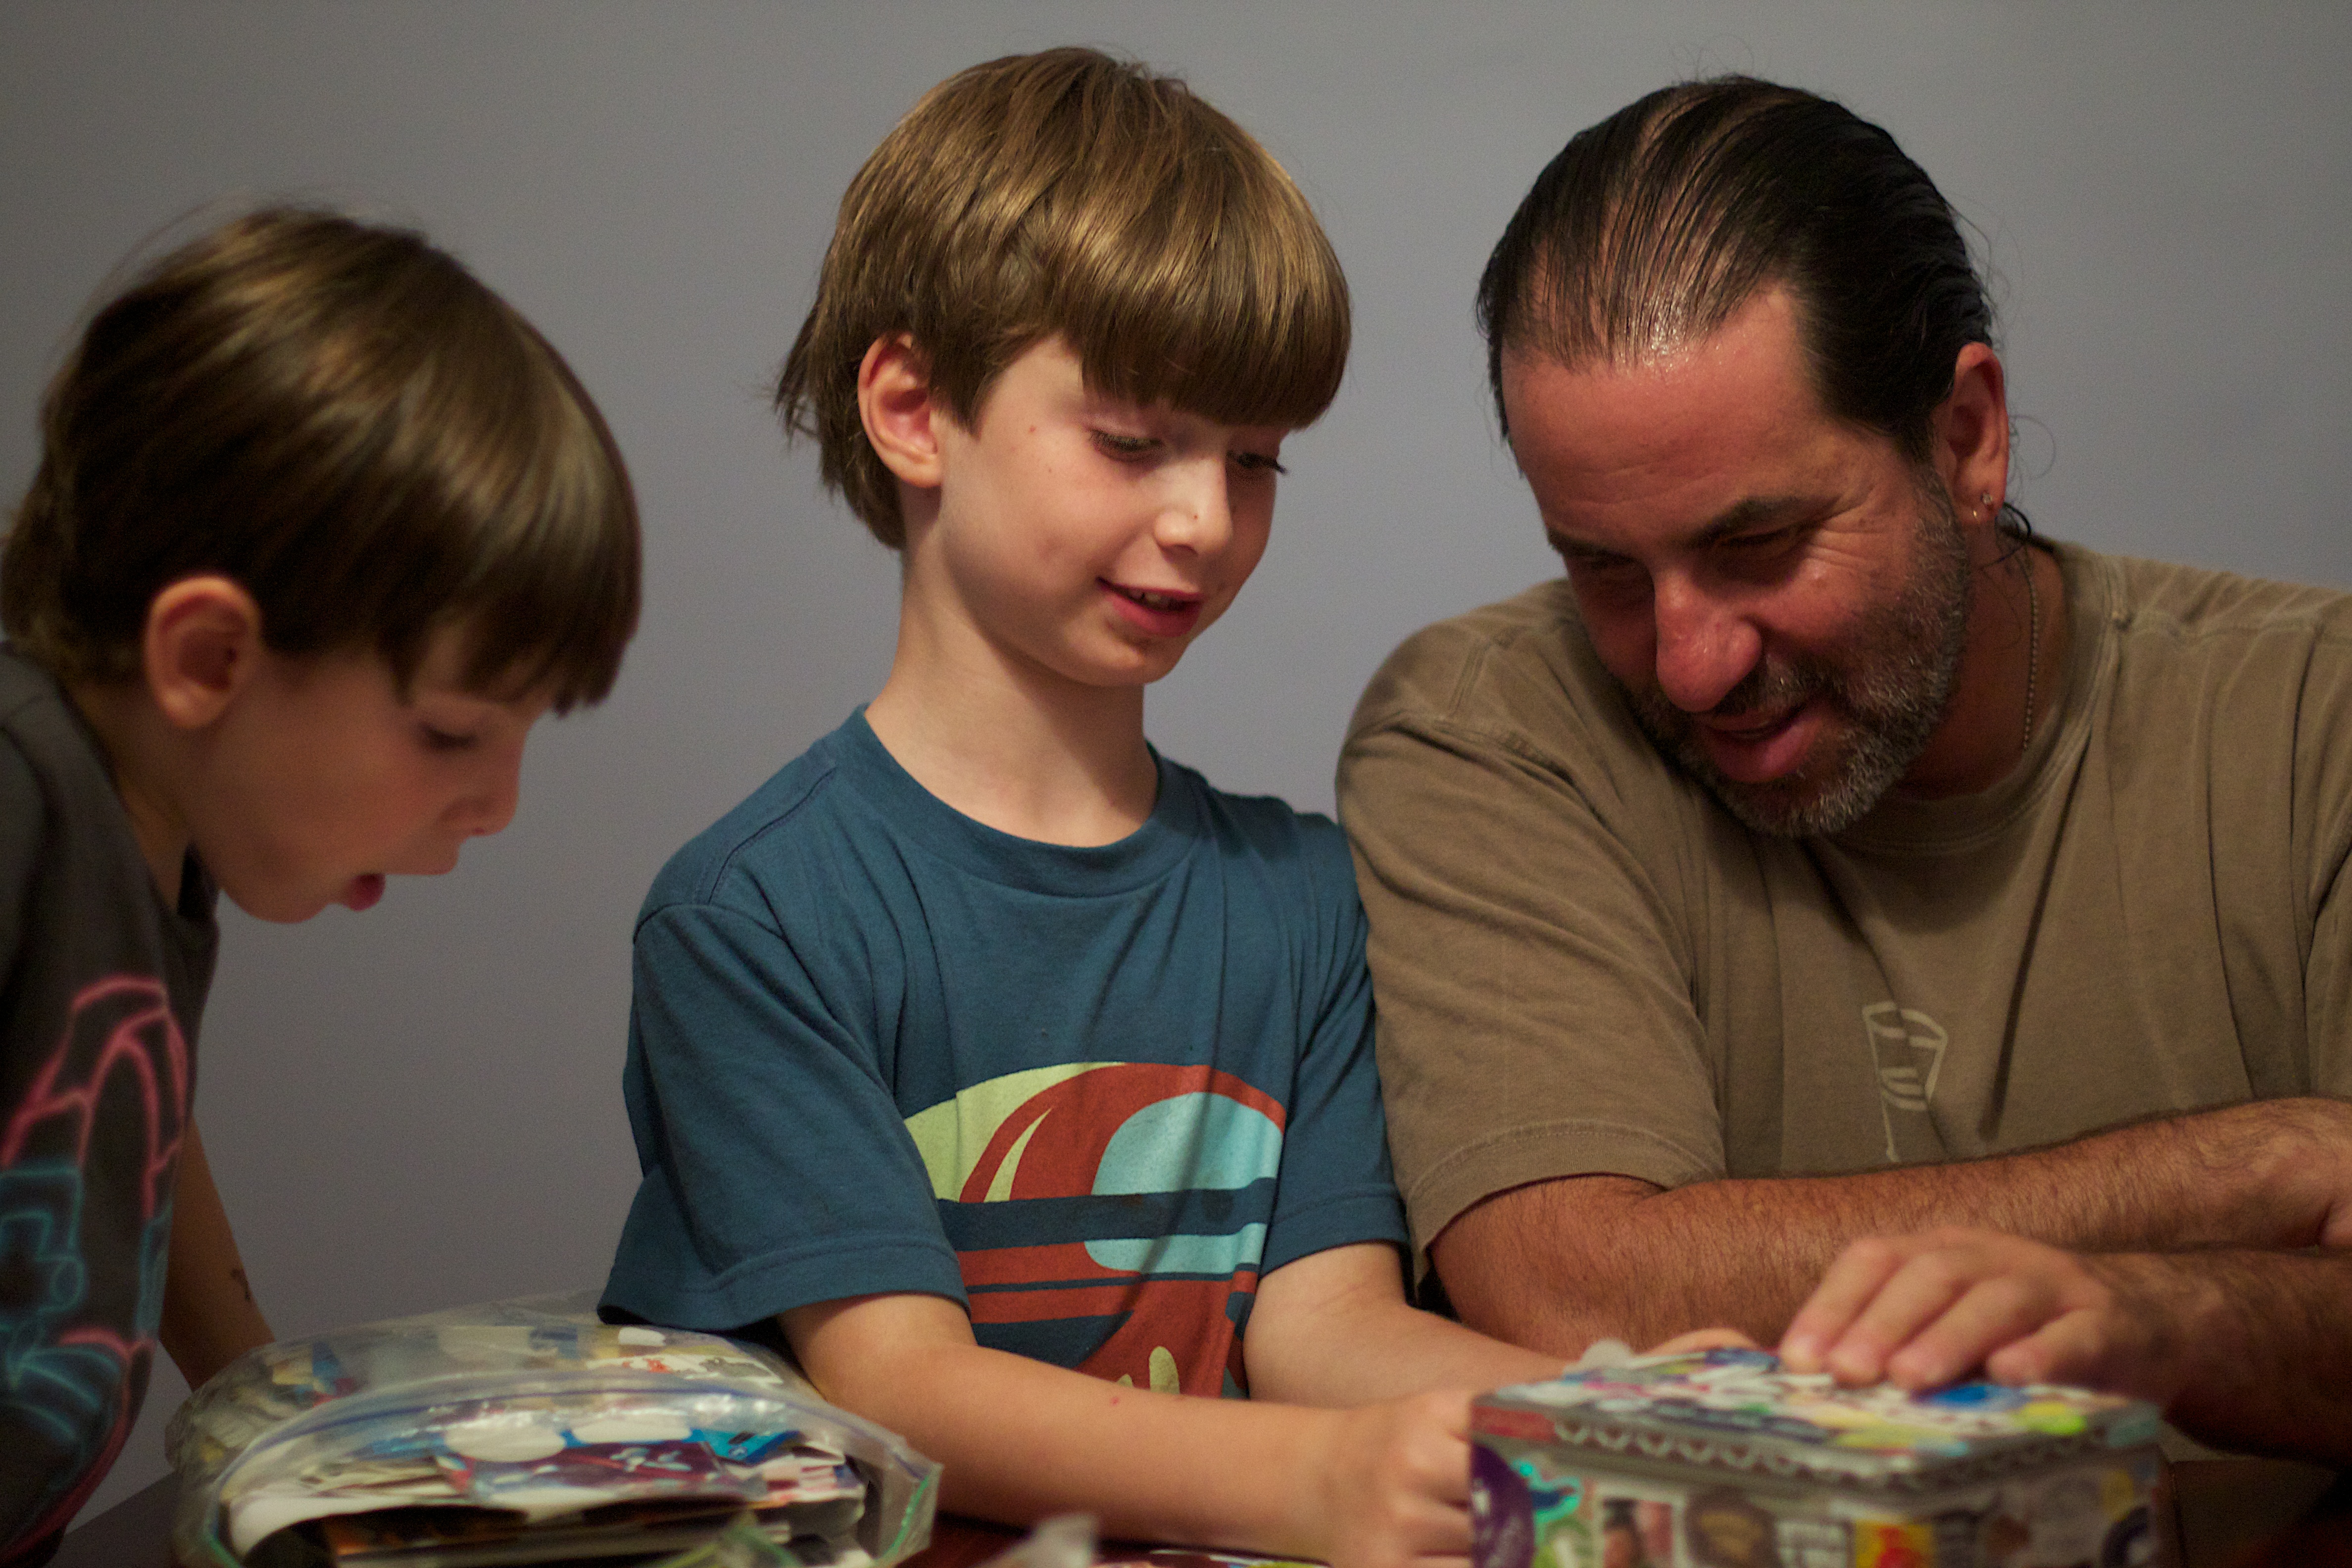
person, people, play, child, art, odyssey